Royal Grammar School Worcester

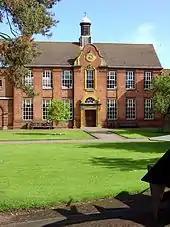
Front of the Clock Block.

The Old School buildings were built in 1868 on a site owned by the school since 1562. The Main Hall, Eld Hall and adjoining buildings were designed by A E Perkins in the Gothic style. It is three bays long with a central lantern. A life-size statue of Elizabeth I by R L Boulton stands above the central window.